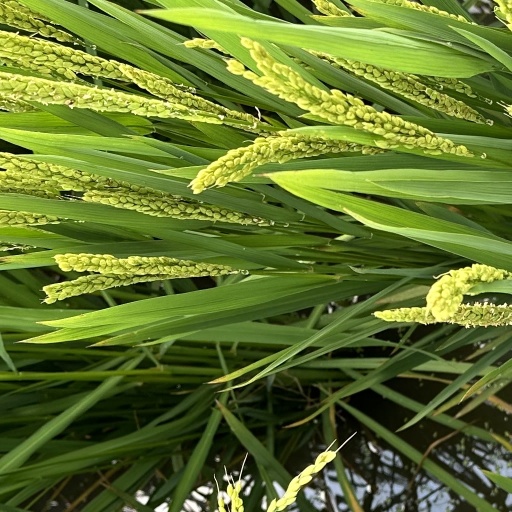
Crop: rice